Badge of Honour of the Bundeswehr

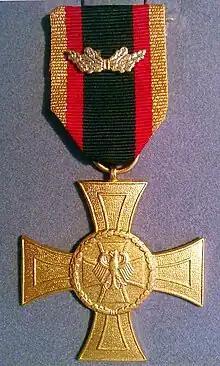
Cross of Honour for Valour

A suicide bomber attacked a German patrol in Kunduz, North Afghanistan on October 20, 2008. The Mungo infantry carrier the Germans had travelled in caught fire and large quantities of ammunition exploded. A German soldier and five Afghan children were immediately killed by the blast. Three other troopers and a child were seriously injured. Sergeants Berges, Dietzen, Lukács, and Geist rushed to their aid and were eventually able to rescue two German soldiers and one child at the risk of their lives. They also rescued another soldier who had suffered mortal wounds and was trapped inside the destroyed vehicle.